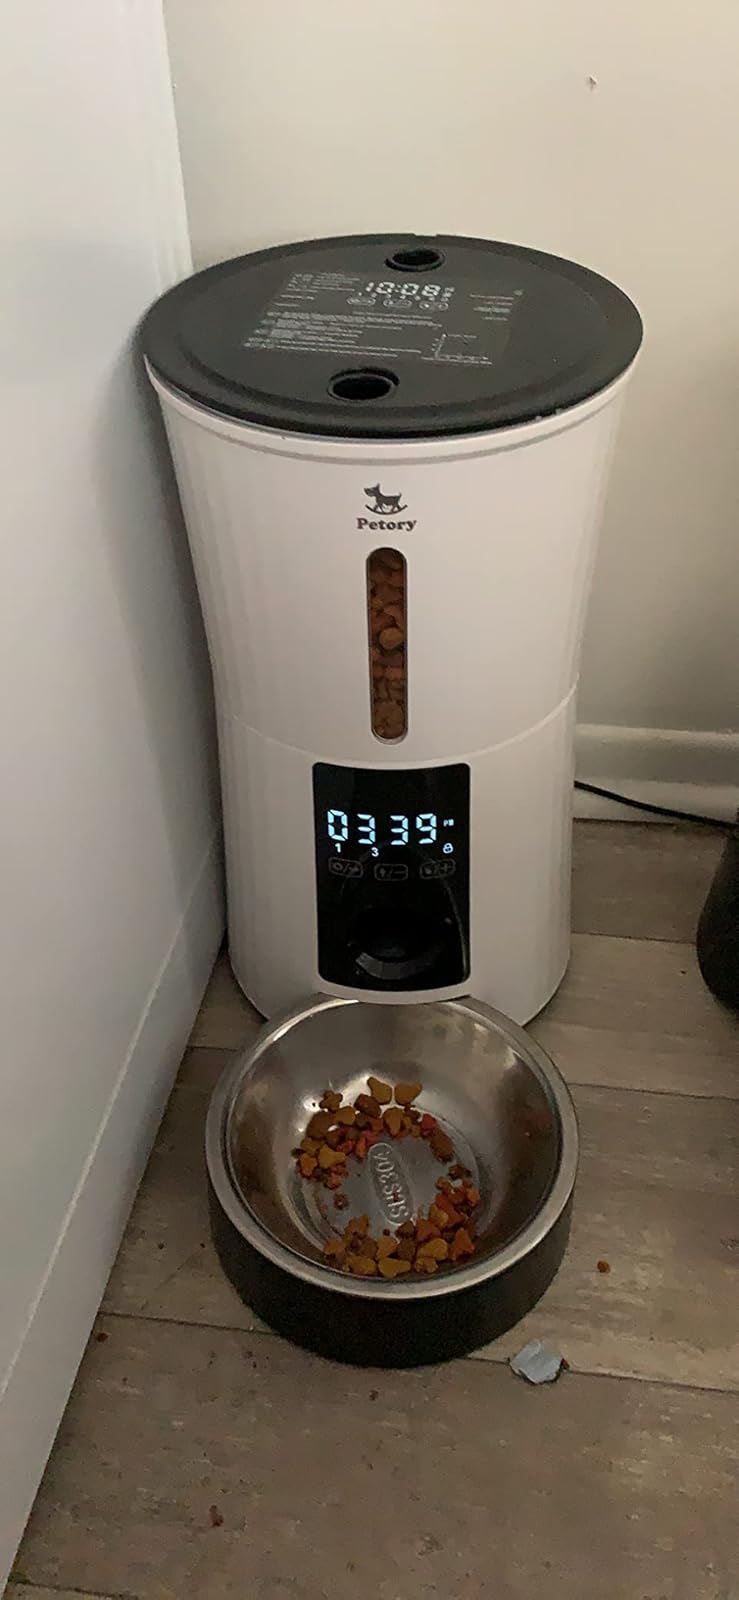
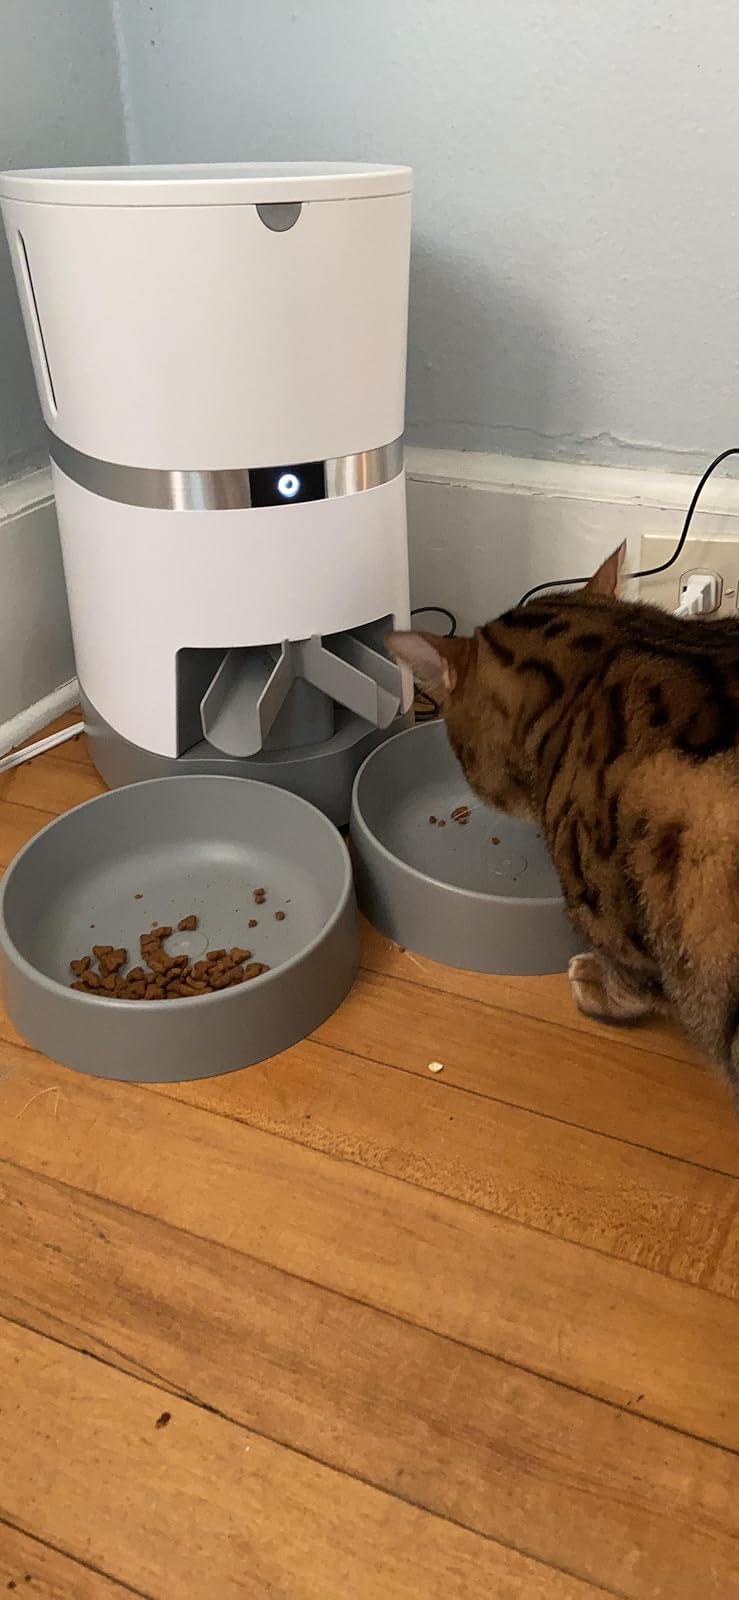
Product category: items_feeder
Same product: no